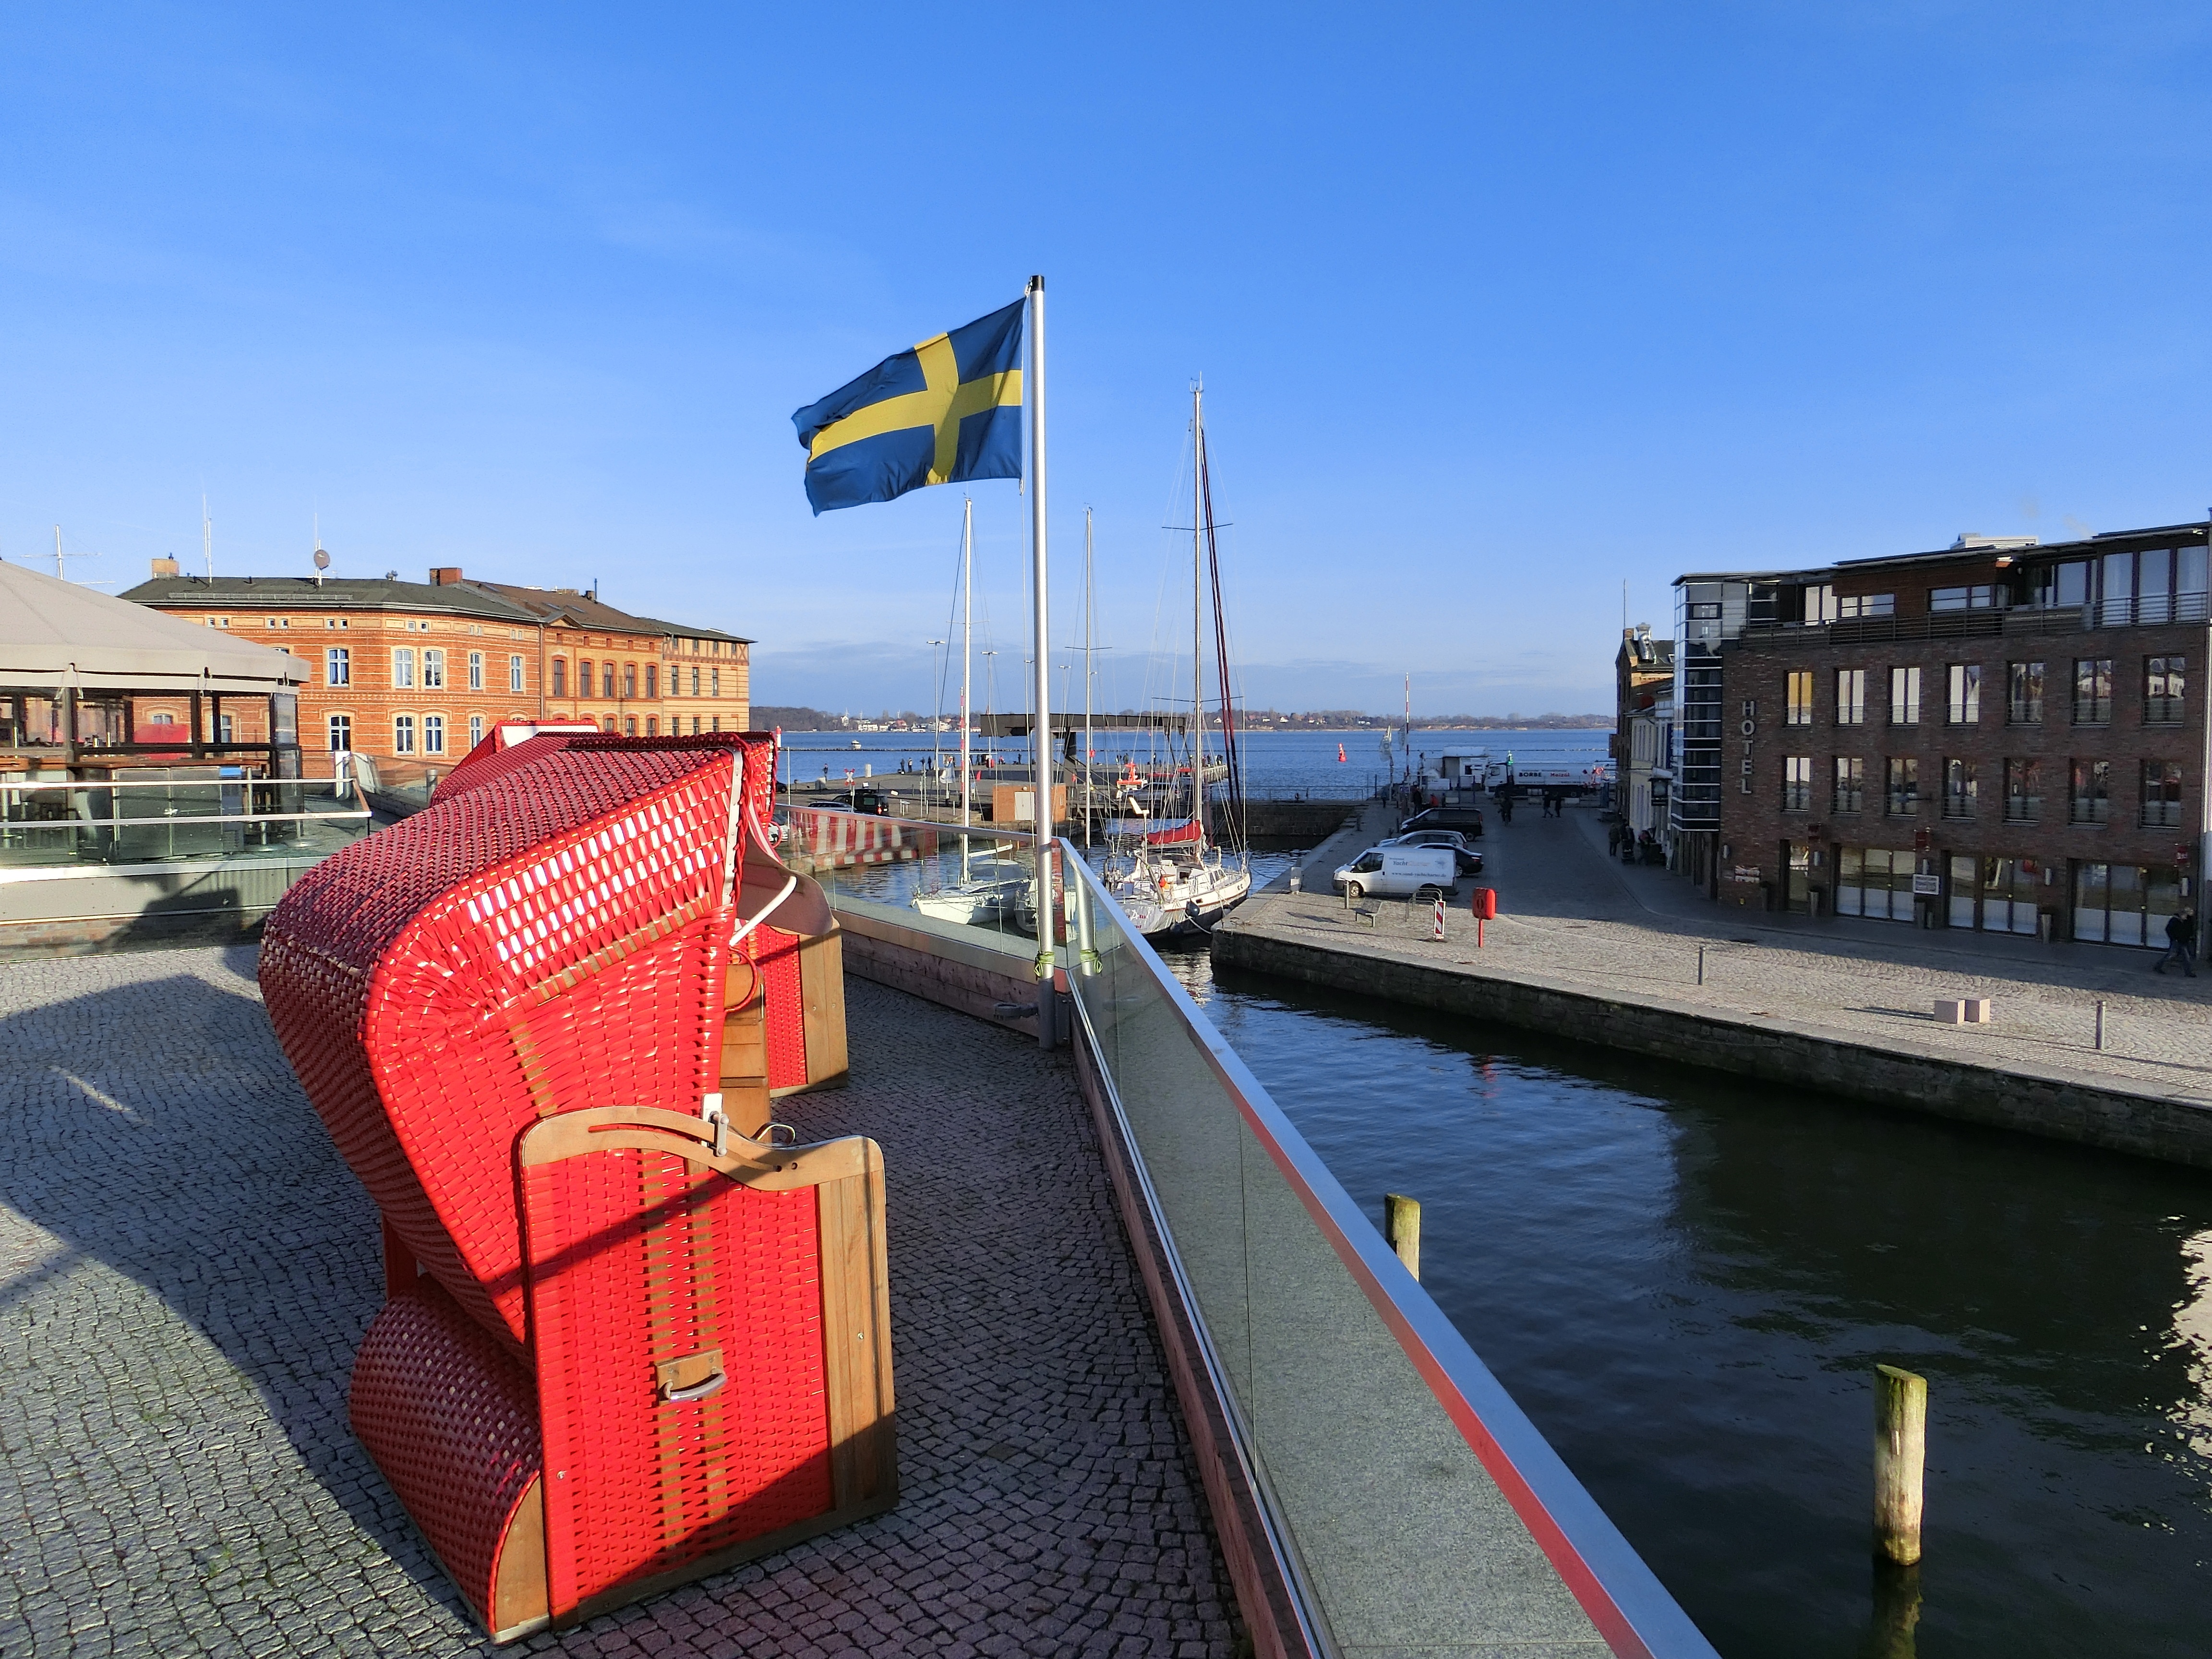
sea, dock, boat, vehicle, flag, harbor, marina, port, waterway, sweden, stralsund, beach chair